Rhodotus

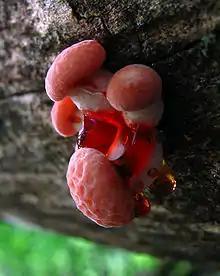
Young specimens

In 1953, French mycologists Robert Kühner and Henri Romagnesi placed "Rhodotus" in the family Tricholomataceae—a traditional "wastebasket taxon"—on the basis of spore color. In 1969, Besson argued for the placement of "Rhodotus" with the Entolomataceae after studying the ultrastructure of the spores. By 1986, Singer had revised the placement of "Rhodotus" in his latest edition of "The Agaricales in Modern Taxonomy", noting that "It has formerly been inserted in the family Amanitaceae but is obviously closer to tribus Pseudohiatuleae of the Tricholomataceae." Tribe Pseudohiatuleae included such genera as "Flammulina", "Pseudohiatula", "Cyptotrama", and "Callistodermatium". In 1988, a proposal was made to split the Tricholomataceae into several new families, including a family, Rhodotaceae, to contain the problematic genus.